Old Perry Post Office

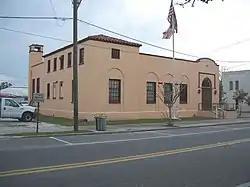

The Old Perry Post Office is a historic site in Perry, Florida, located at 201 East Green Street. On May 11, 1989, it was added to the U.S. National Register of Historic Places.